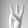
ASL letter: W